Carthage (municipality)

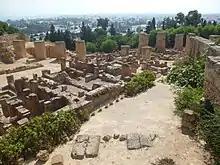
Archaeological site of Carthage

Construction on the Tunis–Carthage International Airport, which was fully funded by France, began in 1944, and in 1948 the airport become the main hub for Tunisair.